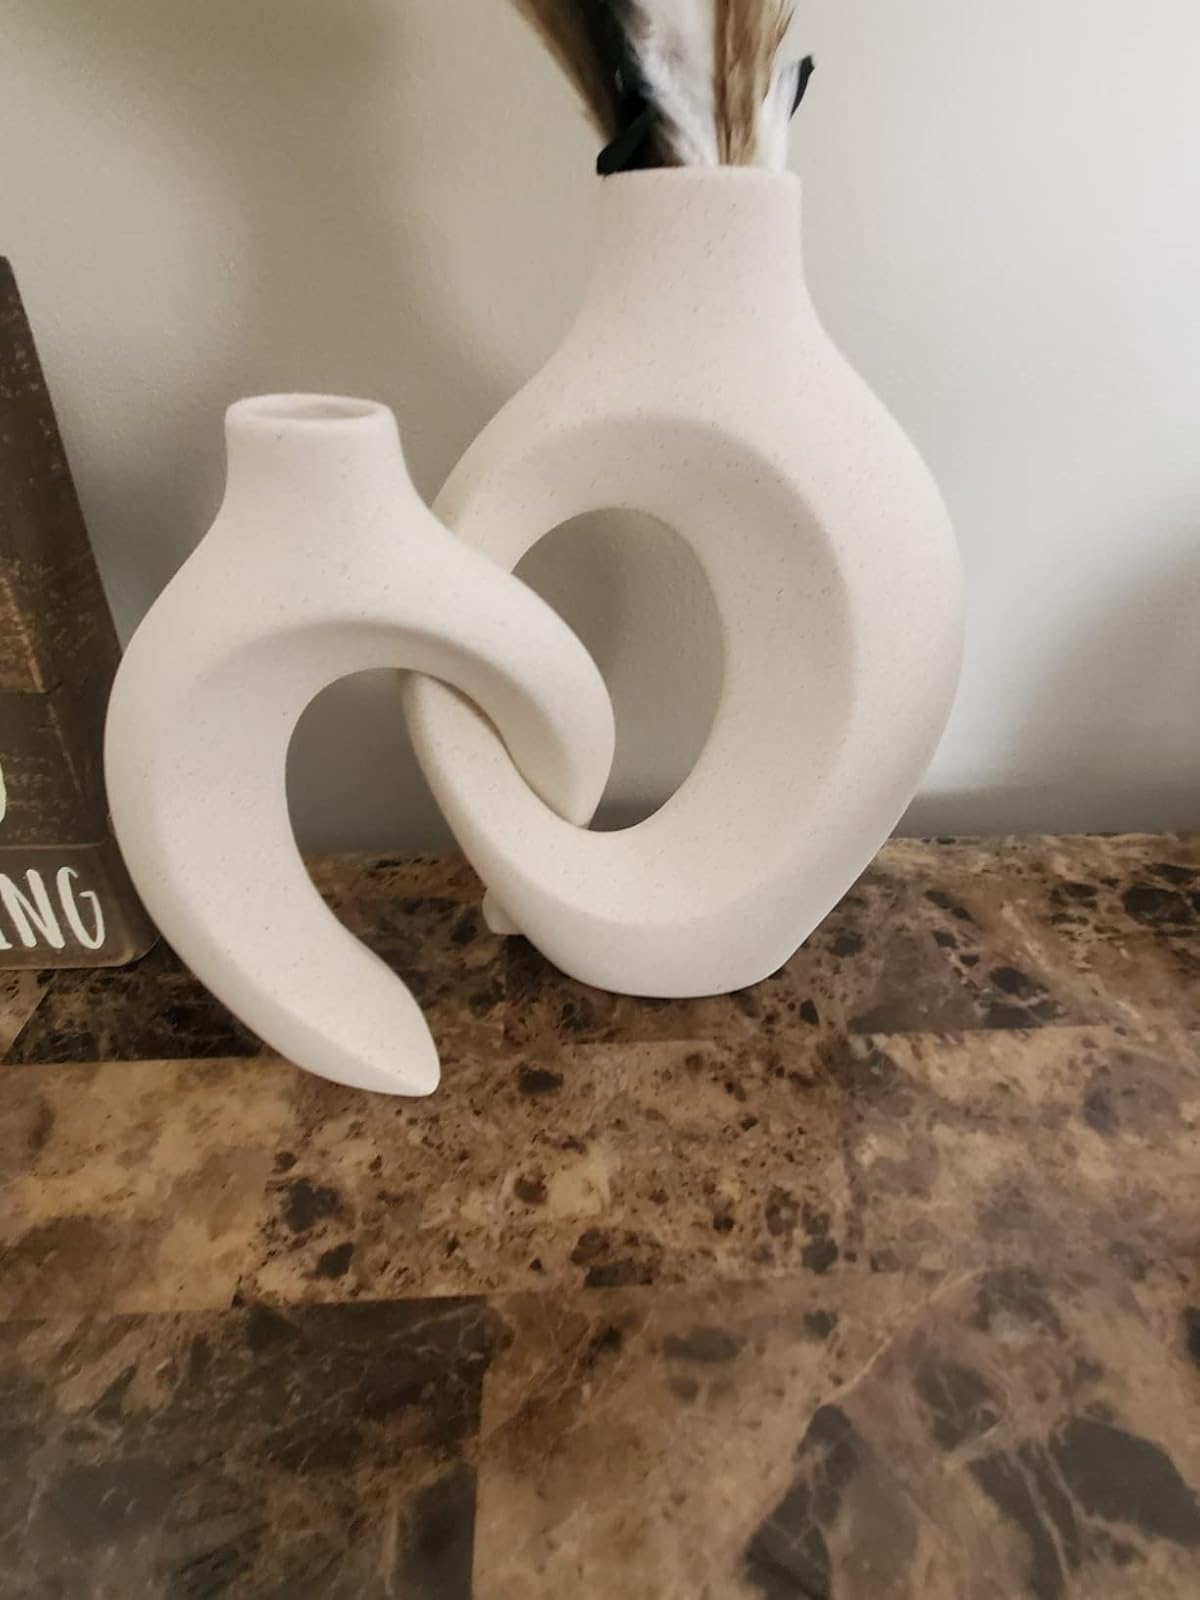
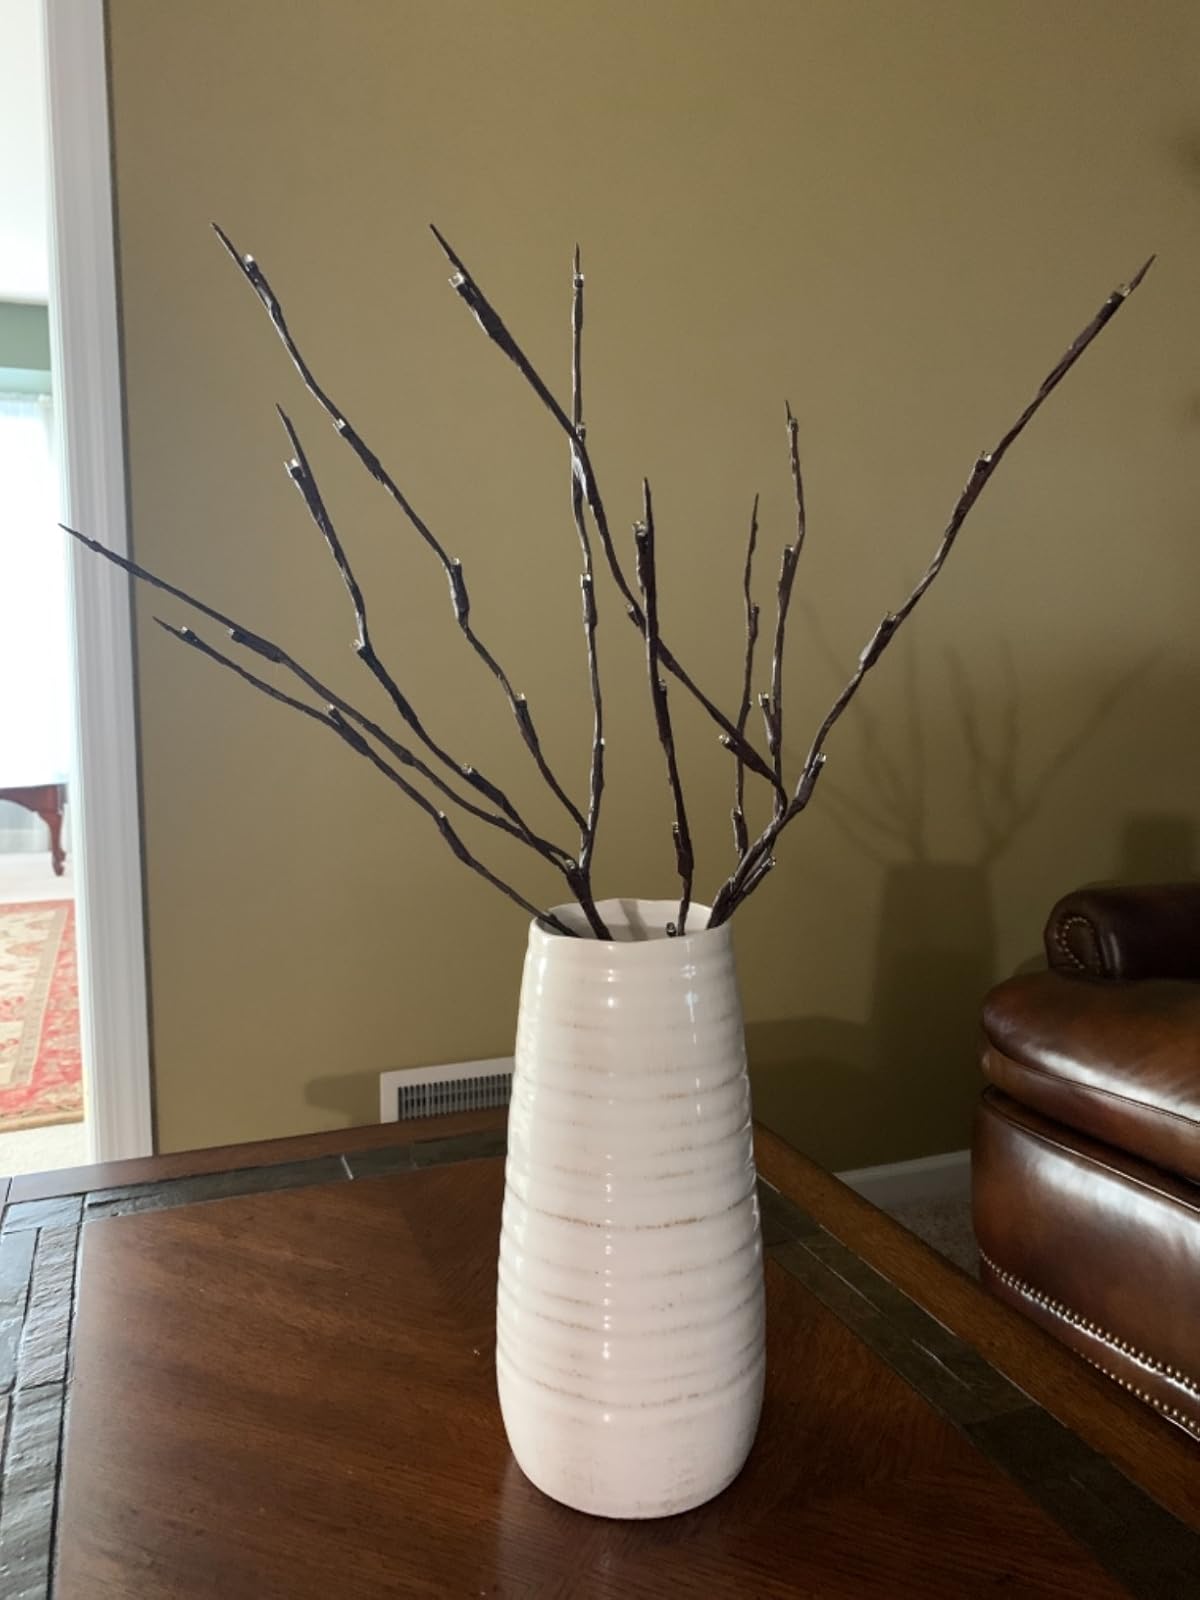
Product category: vase
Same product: no